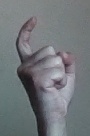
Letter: ra